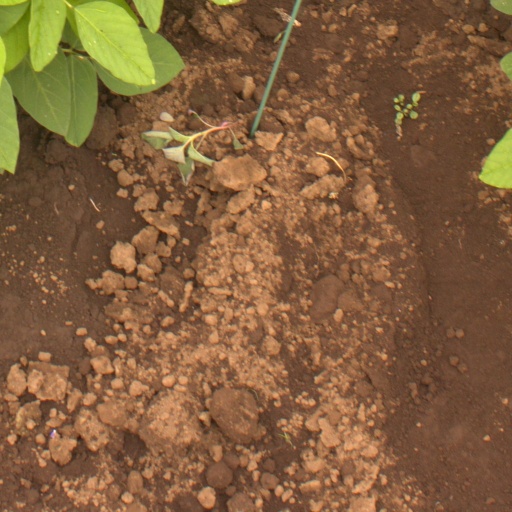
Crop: soybean